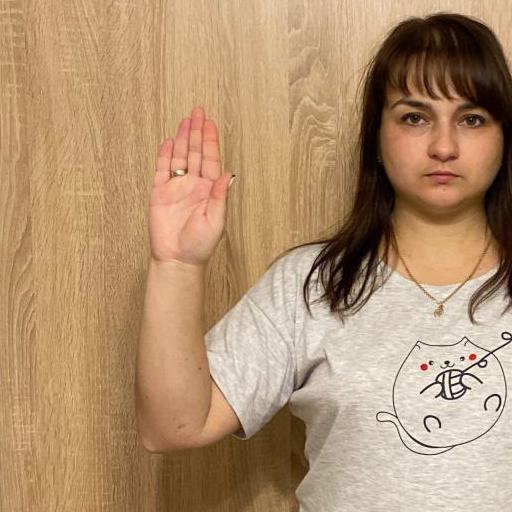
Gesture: stop